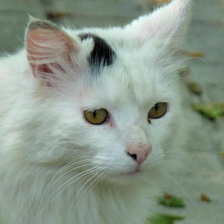
Label: animals